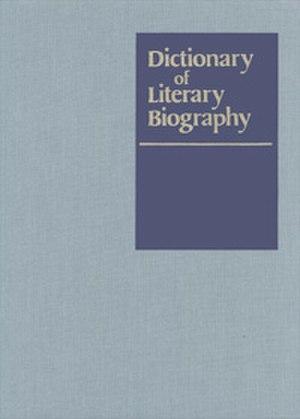
Le Dictionary of Literary Biography est une encyclopédie spécialisée dédiée à la littérature et publiée par Gale depuis 1978. Les 375 volumes, qui la composent, couvrent une large variété de sujets, de périodes et de genres, en se concentrant sur la littérature américaine et britannique